Cockney

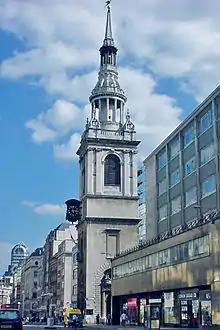
The church of St Mary-le-Bow

The church of St Mary-le-Bow is one of the oldest, largest, and historically most important churches in the City of London. The definition based on being born within earshot of the bells, cast at the Whitechapel Bell Foundry, reflects the early definition of the term as relating to all of London.